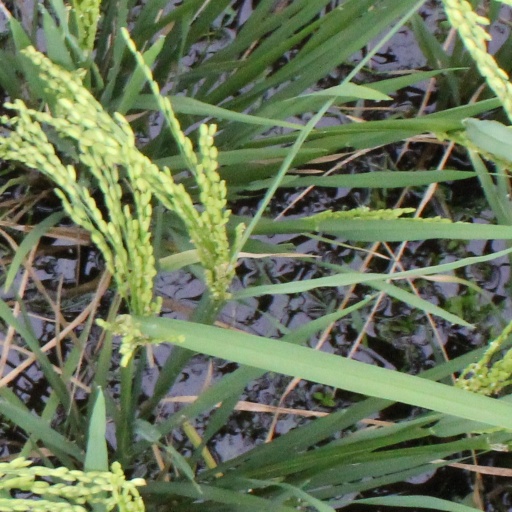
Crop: rice